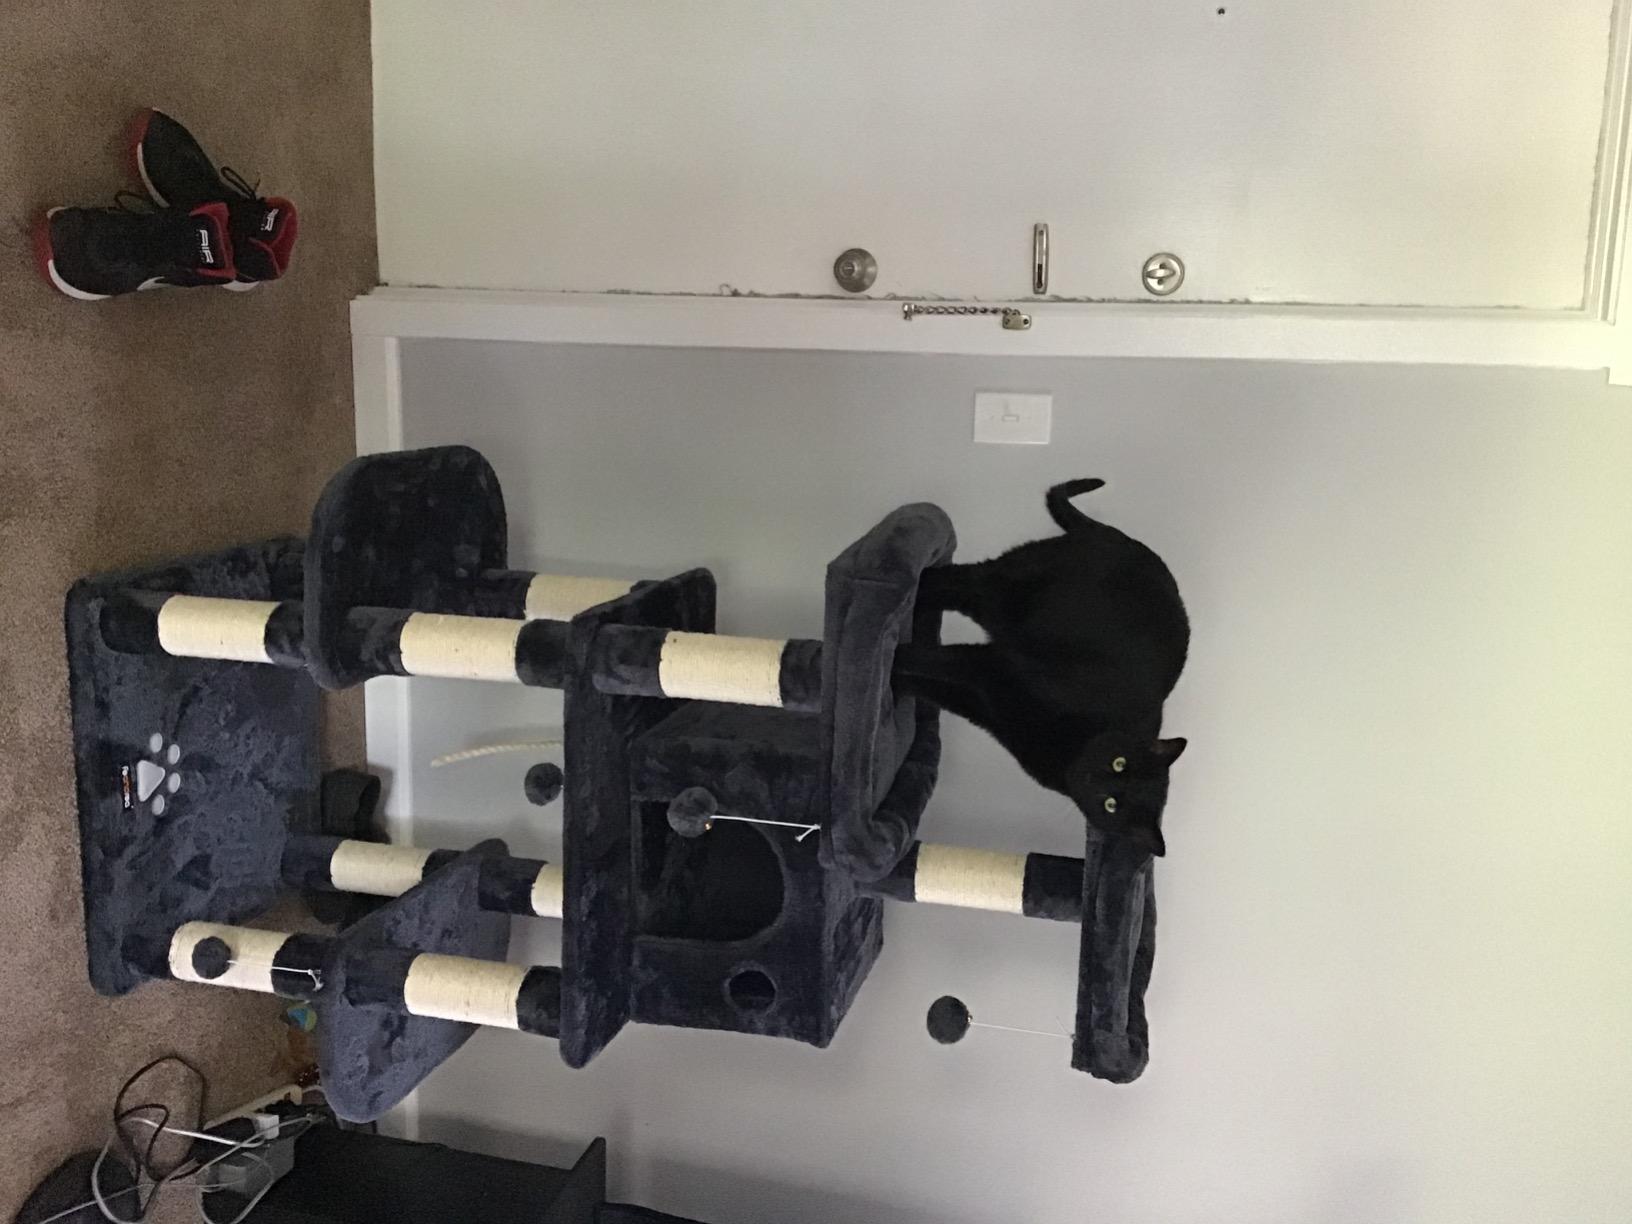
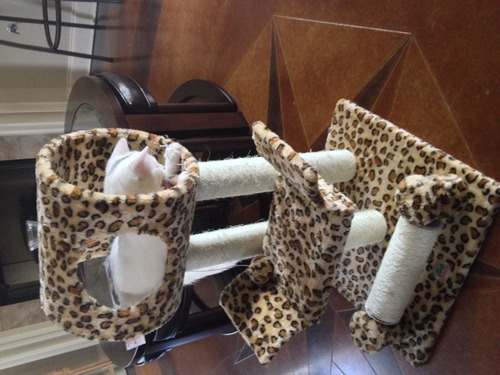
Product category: items_cat tree
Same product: no